F-117 Night Storm

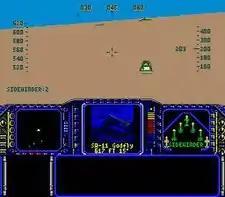
While dogfighting, players are advised to steer clear around surface-to-air missile launches; like the Soviet-made SA-11 Gadfly shown below.

The player pilots a Lockheed F-117 Nighthawk. There are two modes: arcade mode and campaign mode. Arcade mode allows players to pick and choose every aspect of the mission, while campaign mode is basically a career in the United States Air Force. From training missions in the deserts of Nevada (during the player's original enlistment period in 1982) to tours of duty in Panama (of the 1980s) and the Gulf War (lasting from 1990 to 1991), each mission has a primary objective that must be completed before moving on.